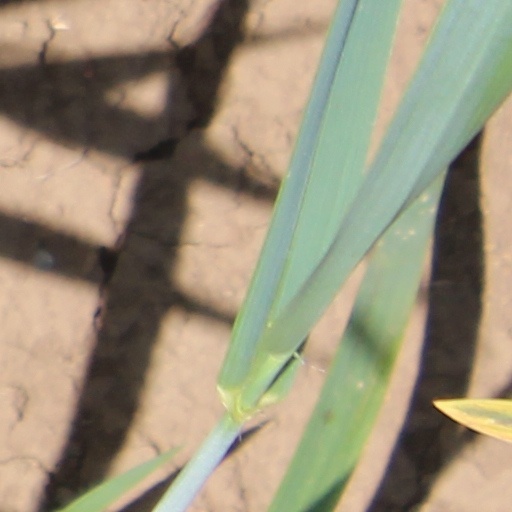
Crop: wheat